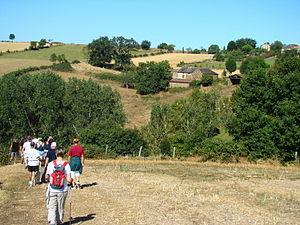
Randonnée à Montirat
Le Tarn est un département à la vocation touristique marquée.